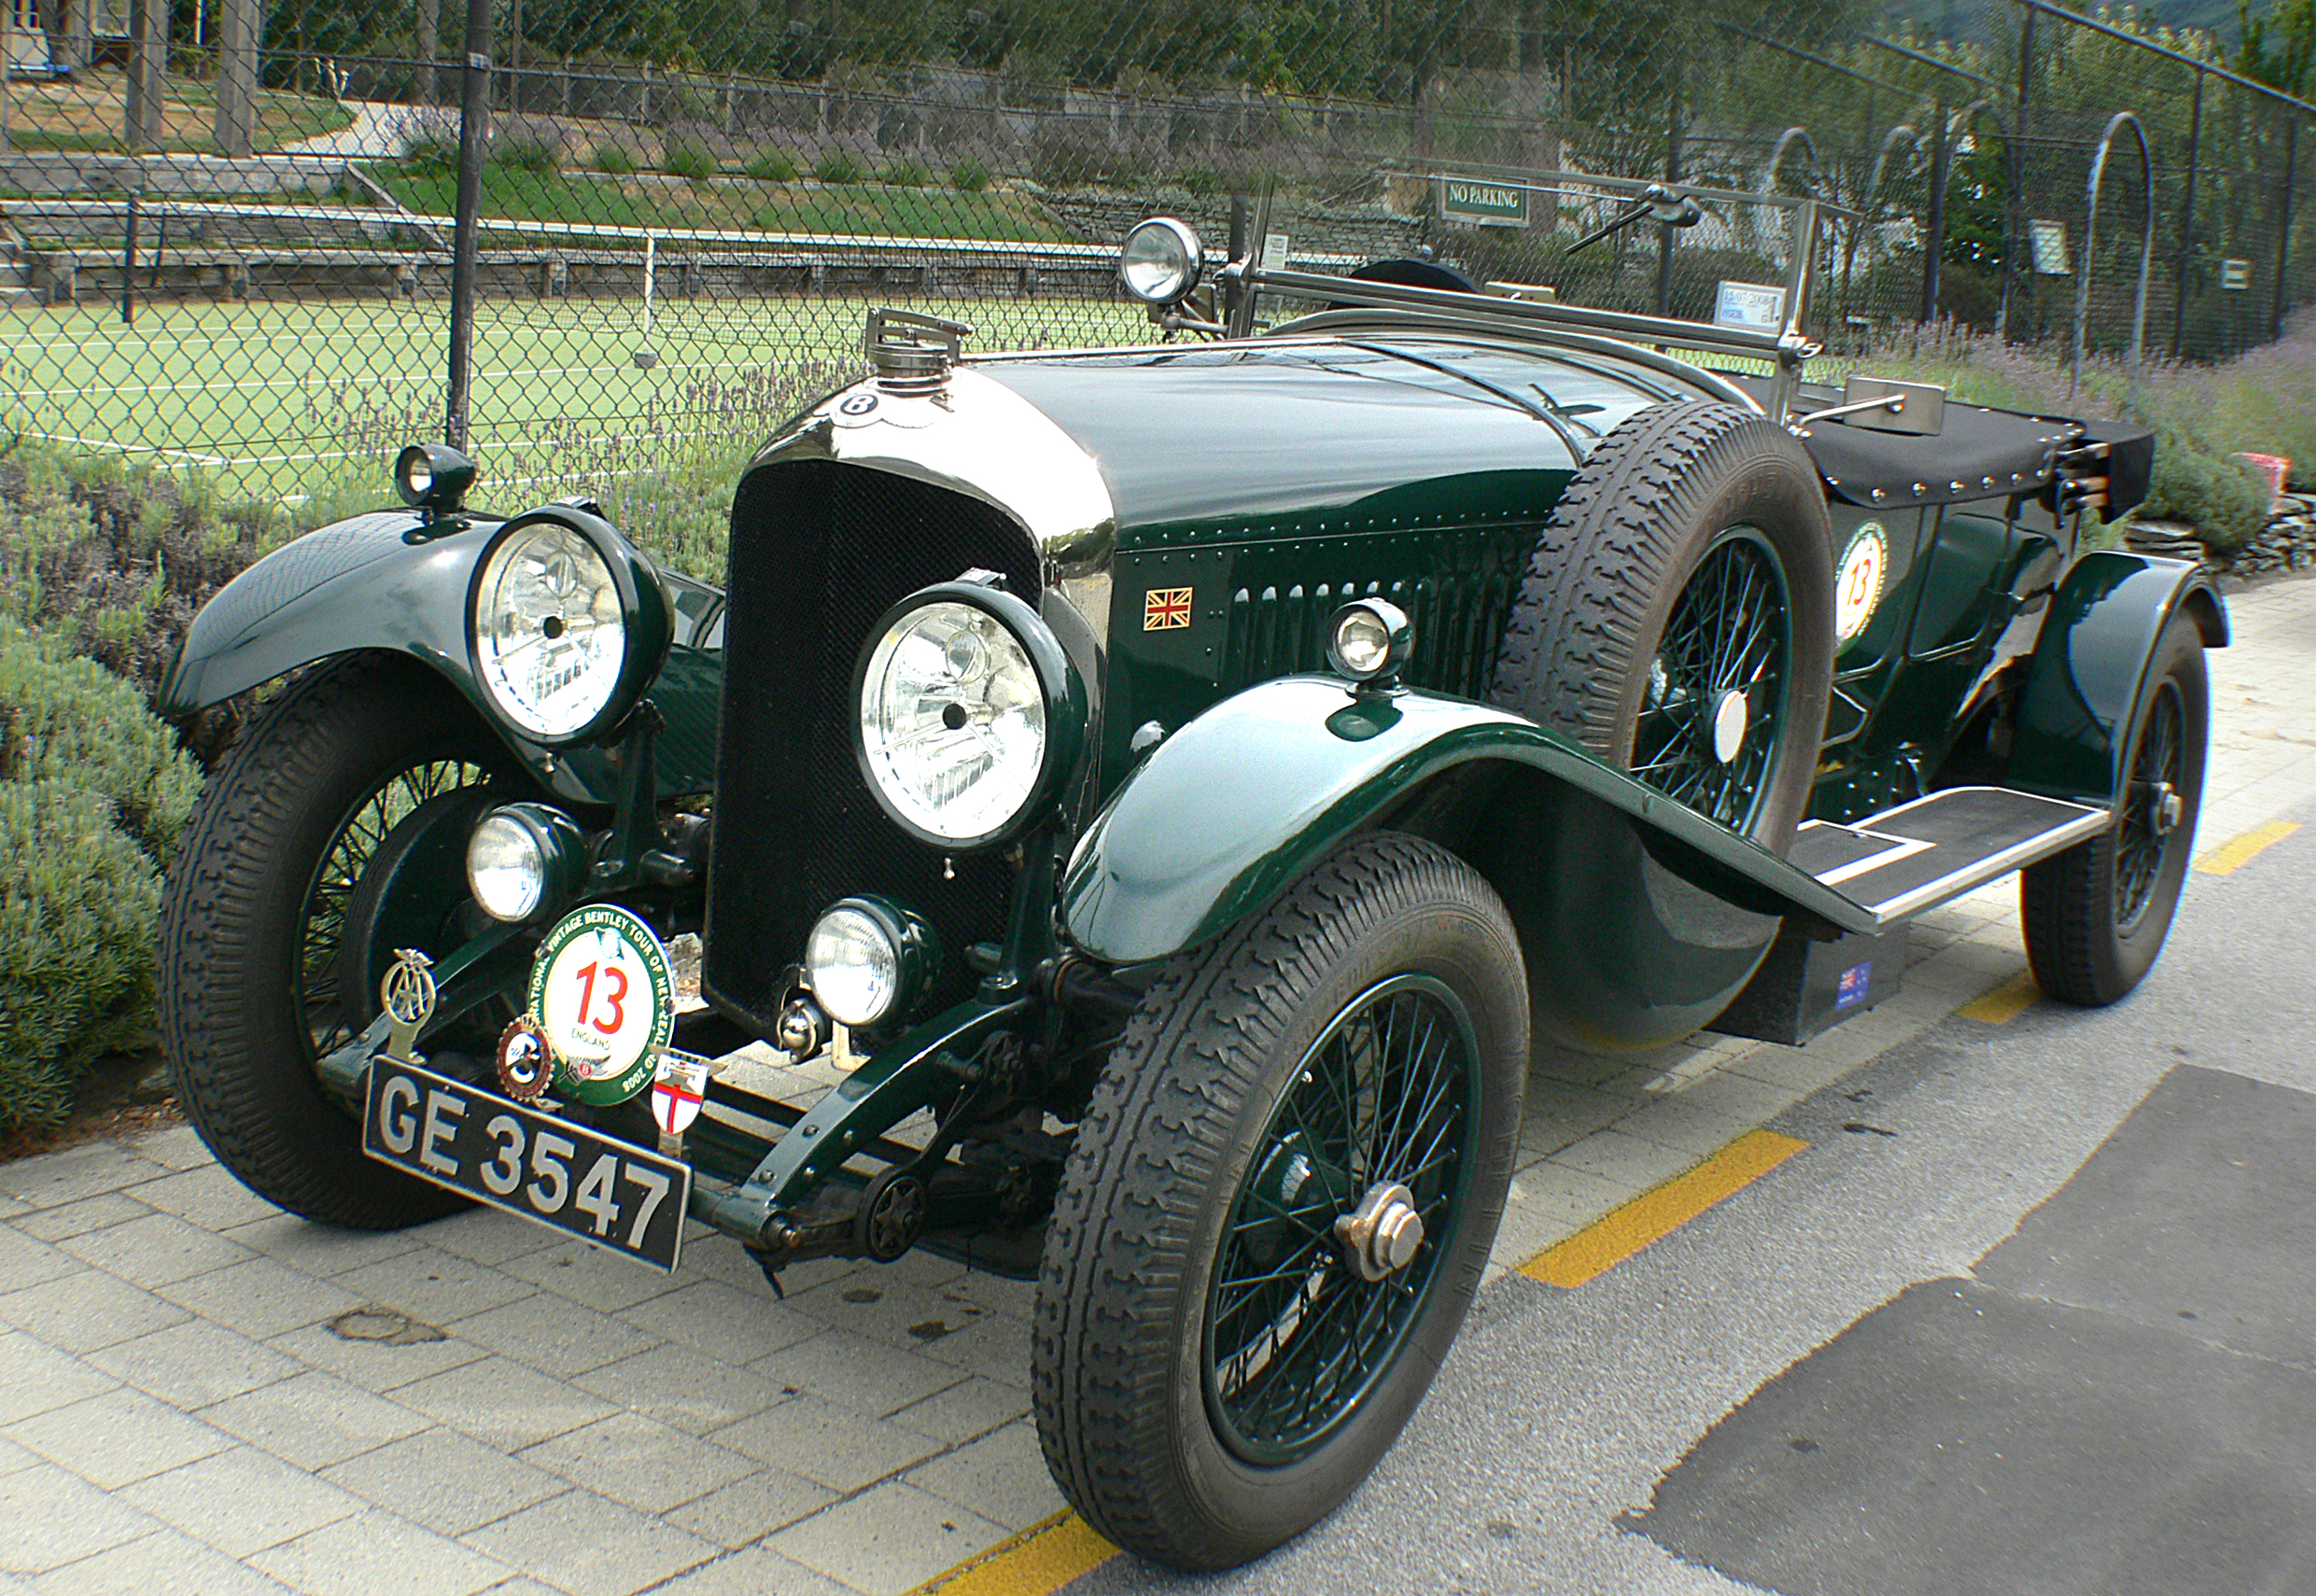
car, vehicle, classic car, sports car, vintage car, race car, convertible, 1929bentleytourer, antique car, land vehicle, britishsportscars, touring car, automobile make, luxury vehicle, amilcar cgss, rolls royce silver ghost, mg t type